Dating with the Parents

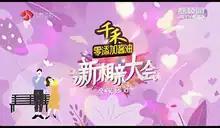
Dating With The Parents - Season 7 Titlecard

Xin Xiang Qin Dai Hui, (originally broadcast in Season 1 as Xin Xiang Qin Shi Dai), broadcast with the title Dating with the Parents in Australia) is a Chinese companion dating show hosted by Meng Fei and Zhang Chunye. It is made and broadcast on JSBC: Jiangsu Television in Nanjing, China. The show combines elements from two Chinese dating game shows, the first being “Chinese Dating with the Parents”, running on rival network Dragon Television, and the second being Jiangsu Television’s own show, “If You Are the One”, which itself is loosely based on the "Taken Out" format, and which Meng Fei is also a host of.